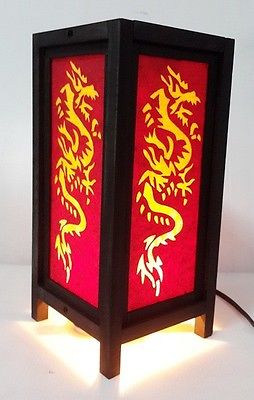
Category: lamp